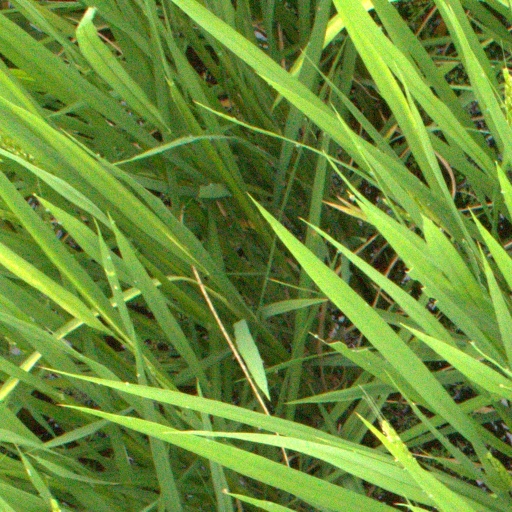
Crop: rice